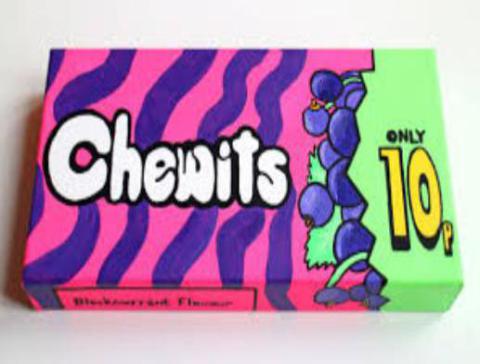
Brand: chewits
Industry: Food